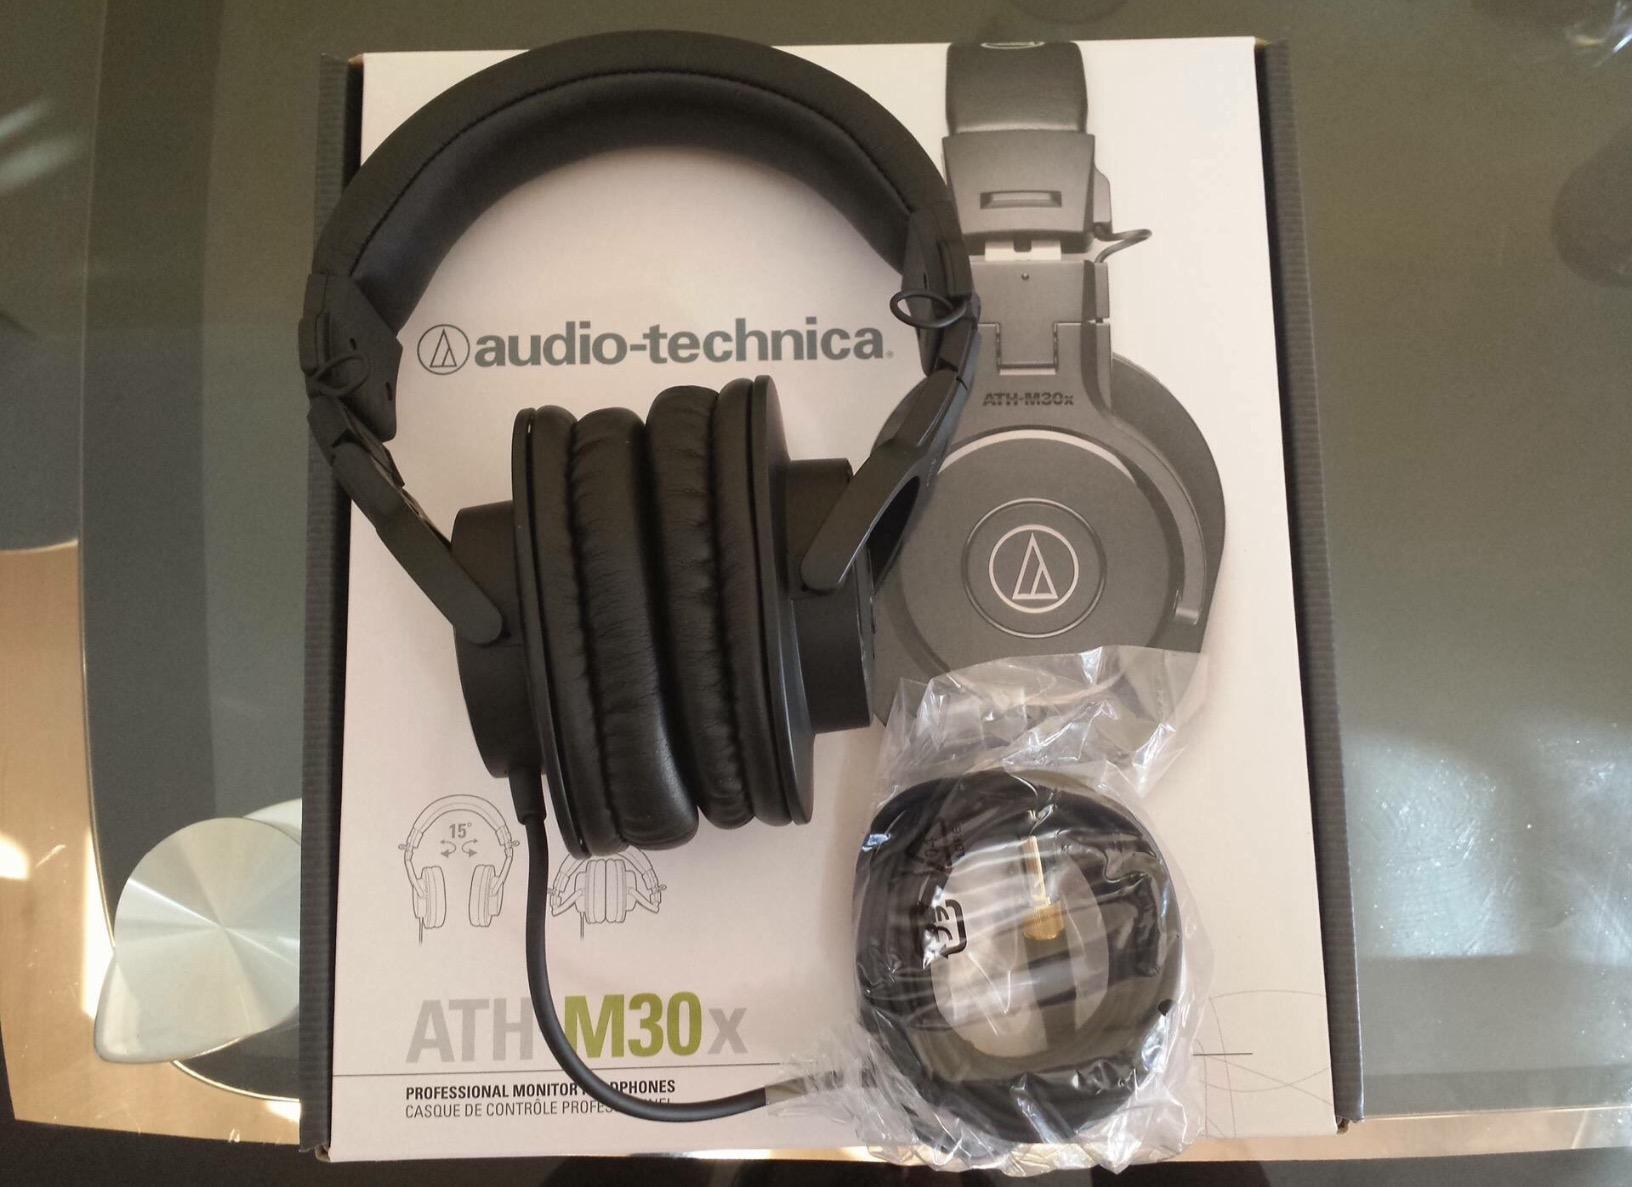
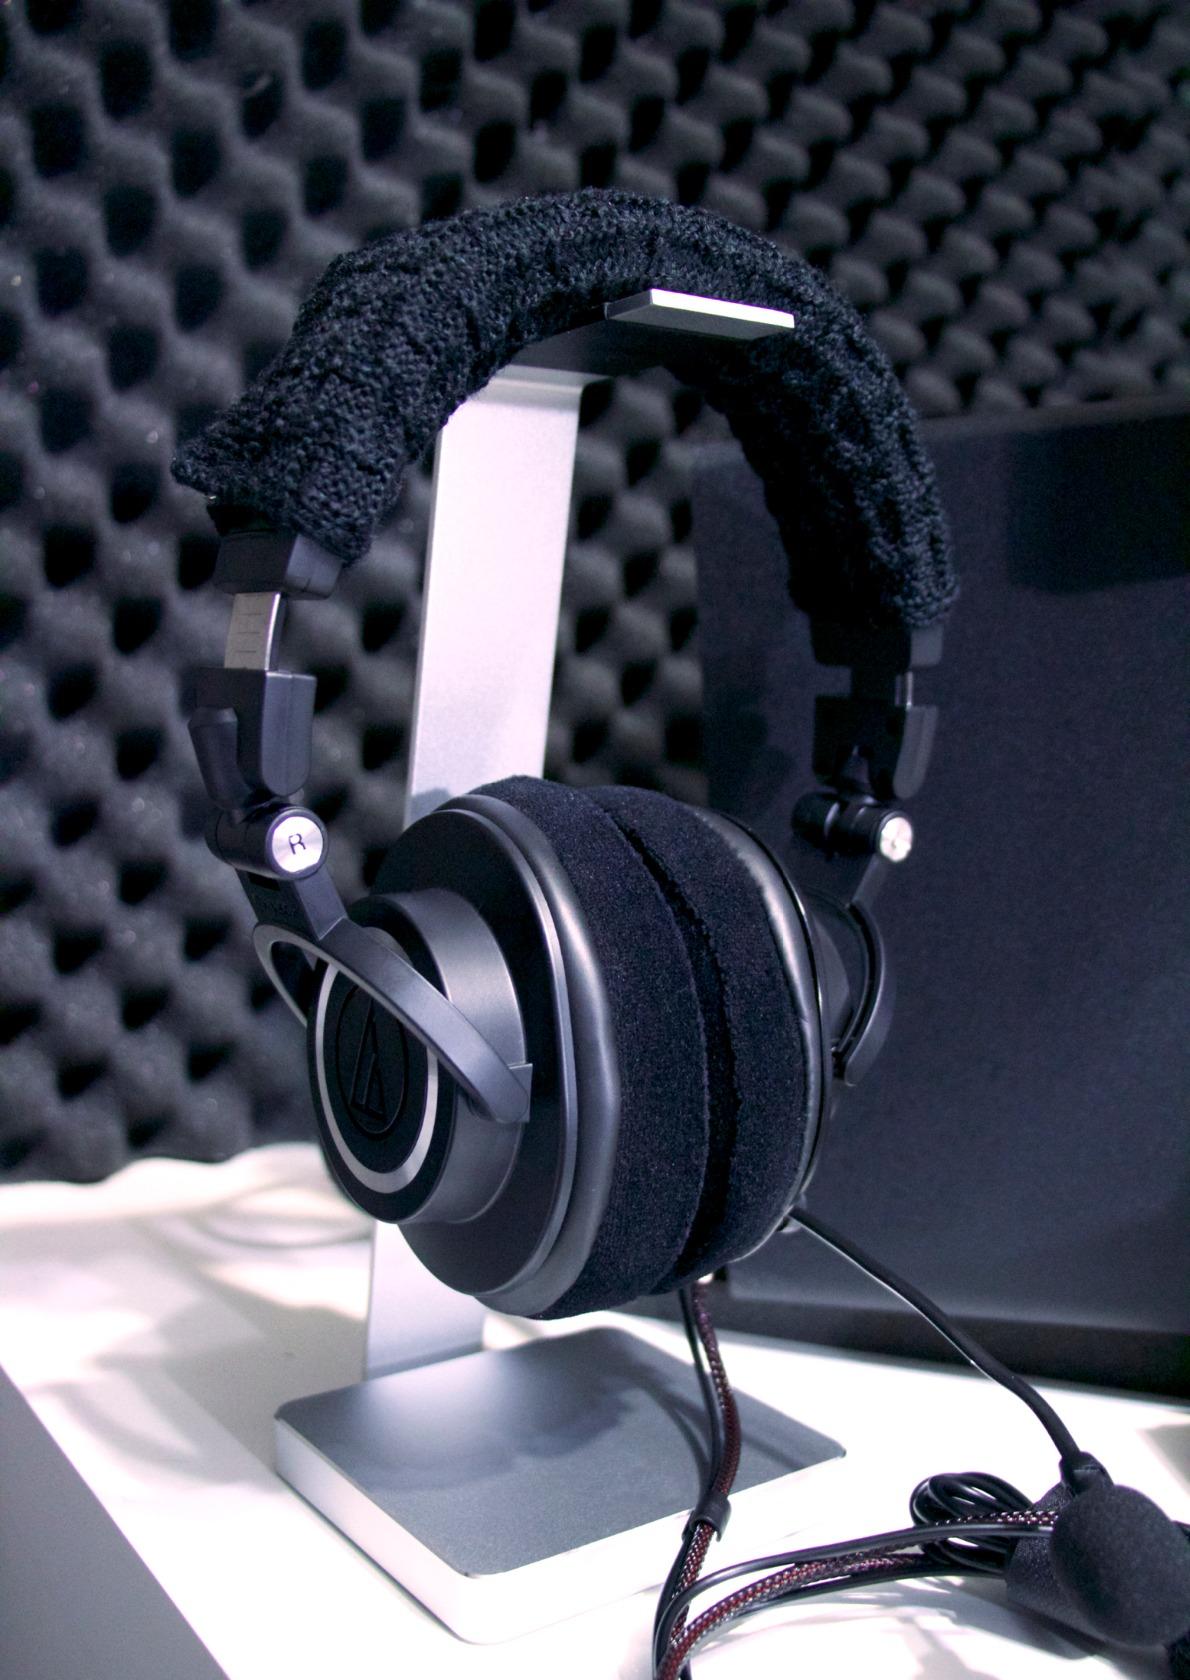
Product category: headphones
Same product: no